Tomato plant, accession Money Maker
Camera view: horizontal (90 deg, fisheye); turntable rotation: 270 degrees
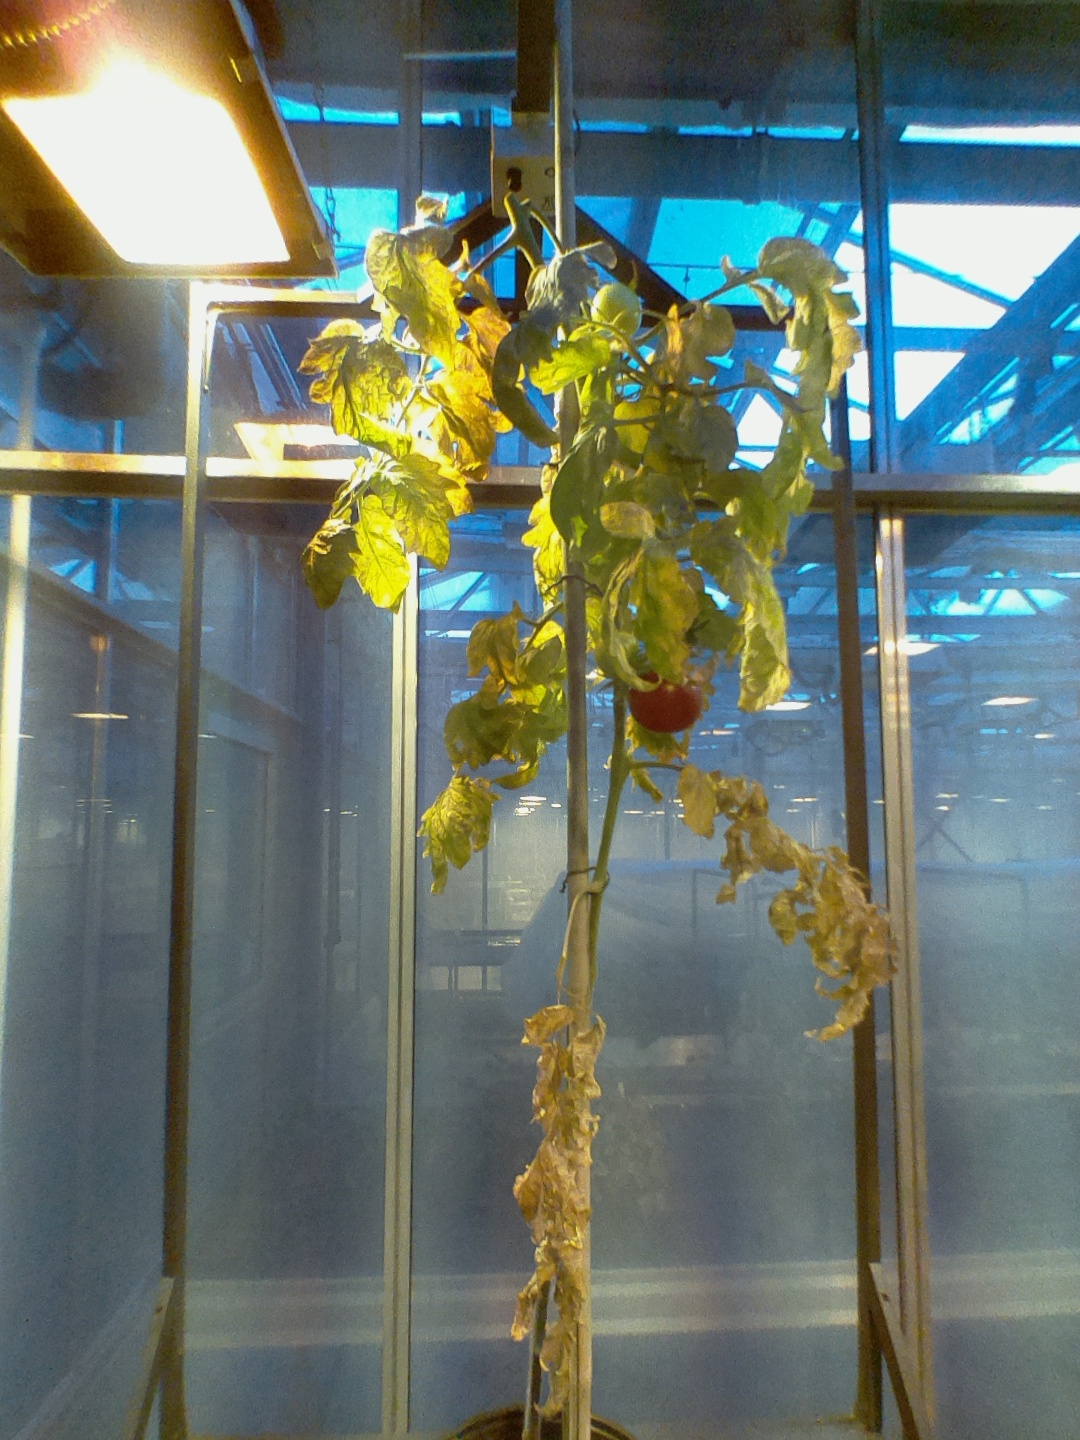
BBCH growth stage 83: 30%-40% of fruits show typical fully ripe color